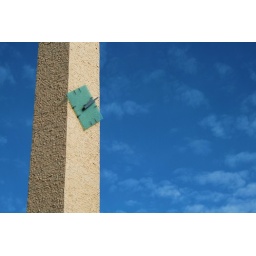
A picture of the clock tower at City Hall in Edmonton, Alberta